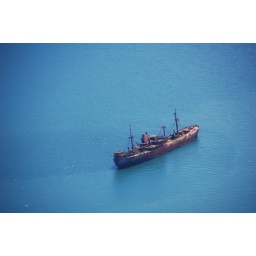
A stone in the road